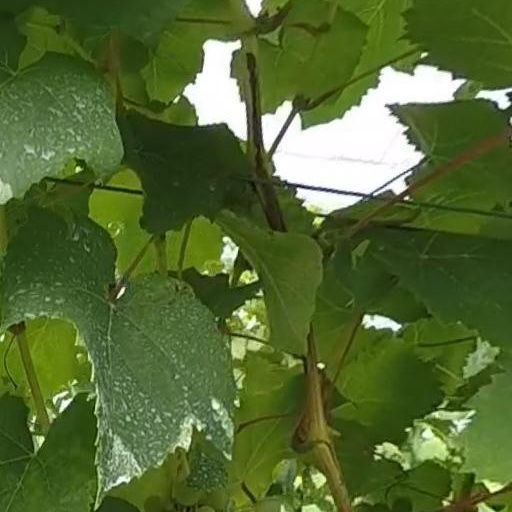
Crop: grape